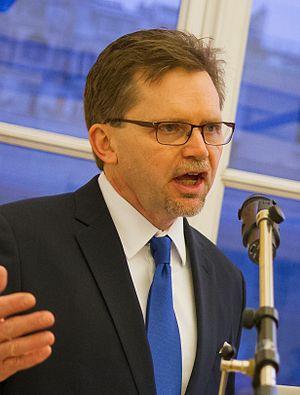
Le 9 février 2015, Lancement de la chaire du Centre de Gestion scientifique (CGS) «